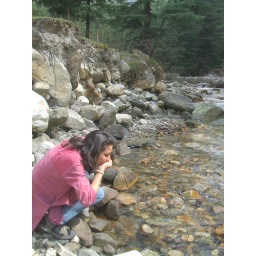
stream in kasol - crystal clear water